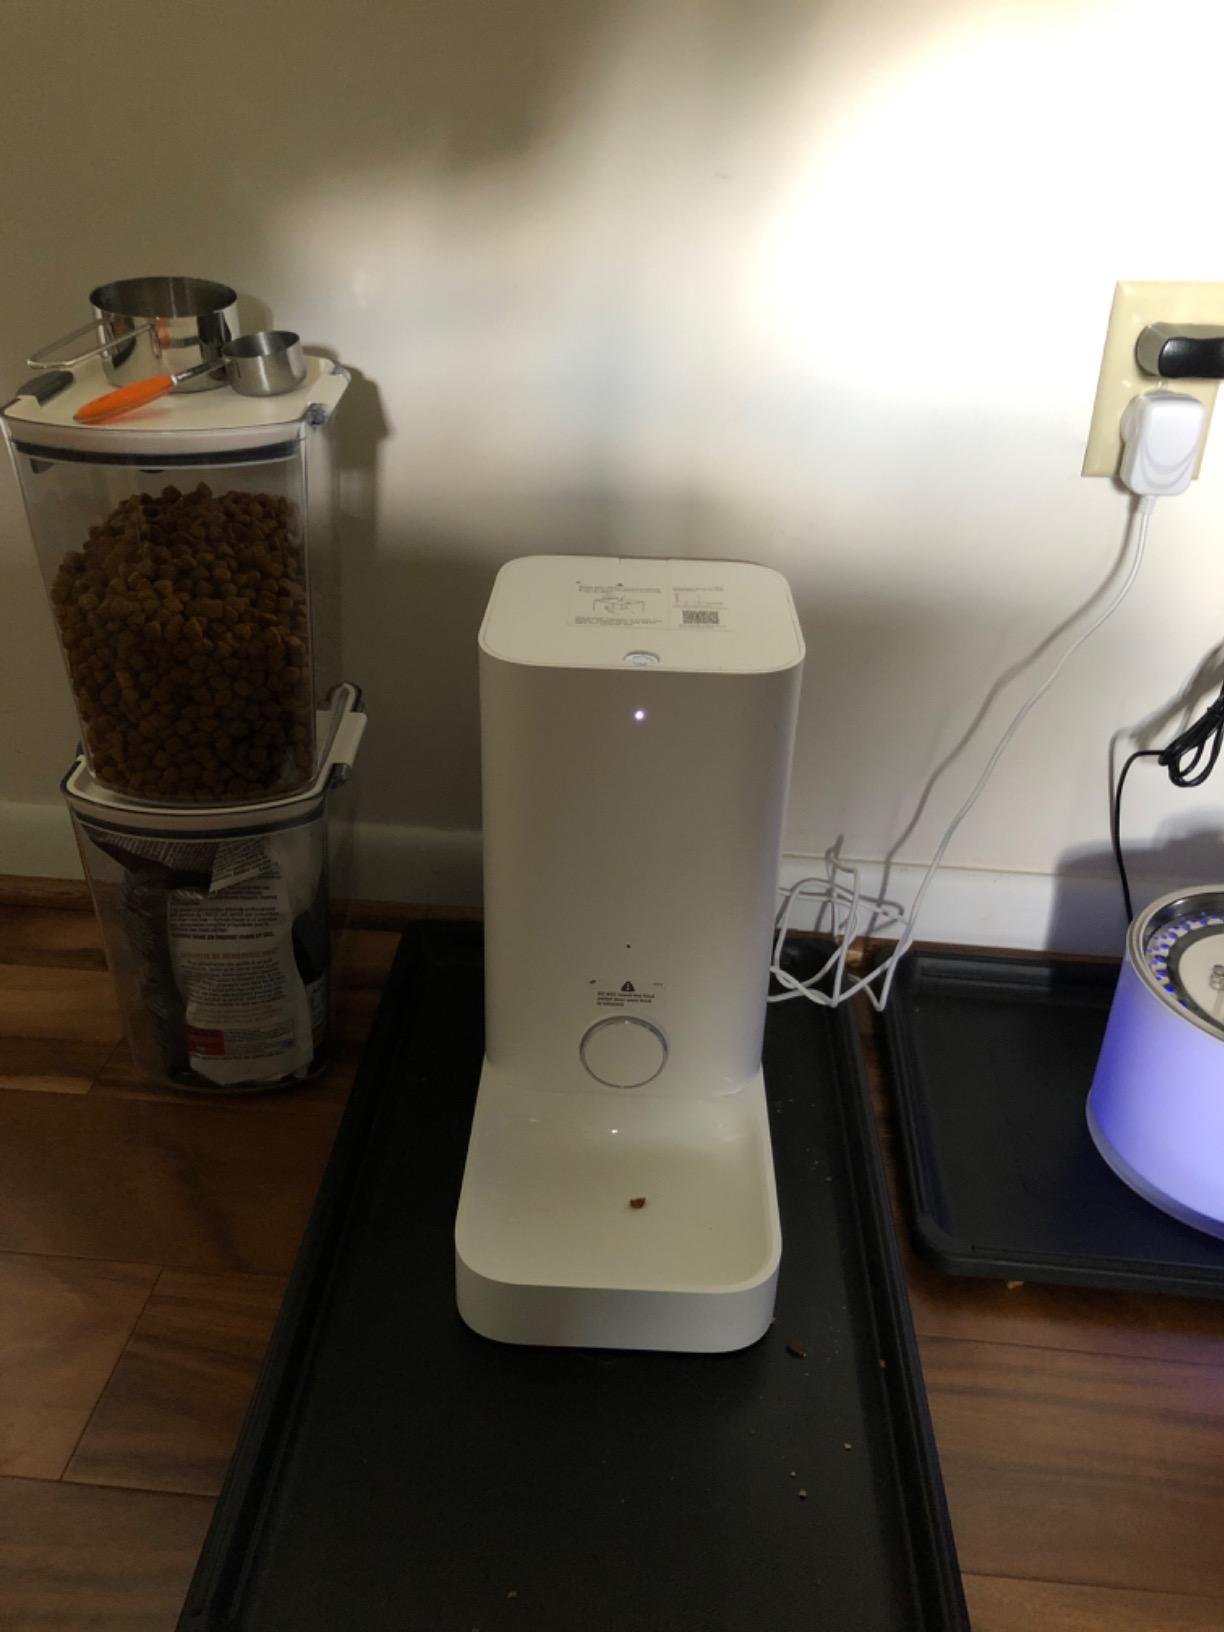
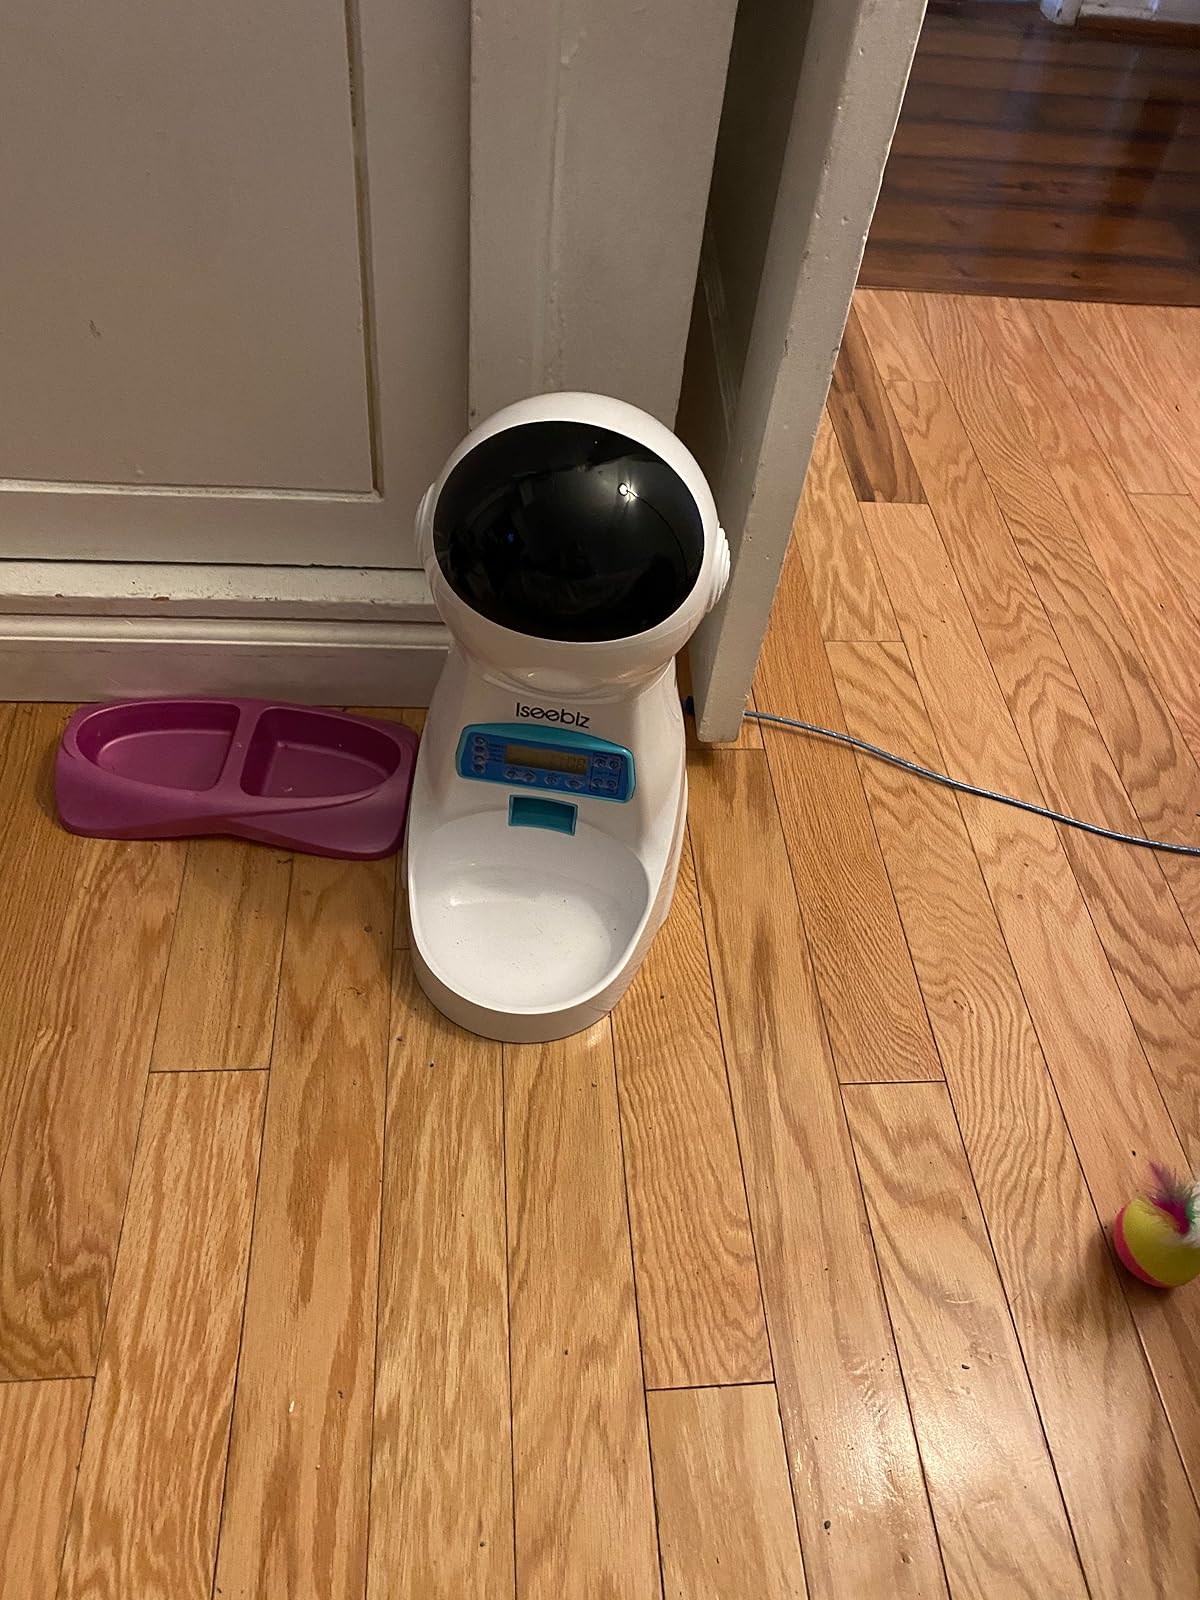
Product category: items_feeder
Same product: no